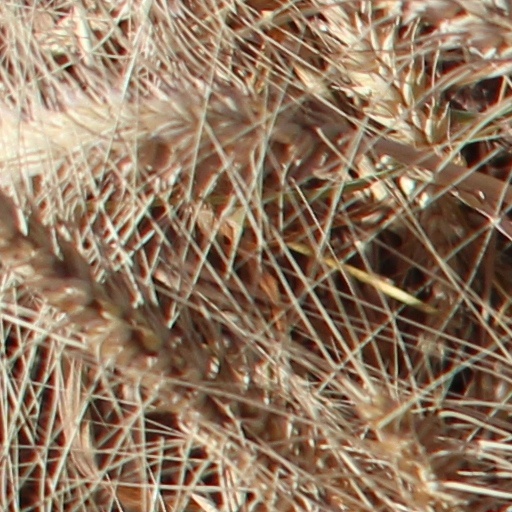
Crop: wheat